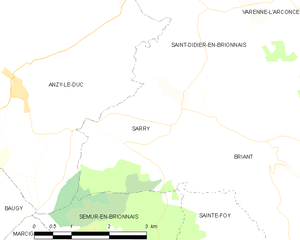
Carte des communes françaises